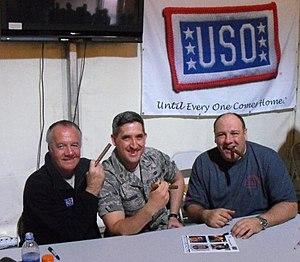
James Gandolfini, créditée sous son nom de naissance James Joseph Gandolfini, au début de sa carrière, né le 18 septembre 1961 à Westwood, dans le New Jersey, aux États-Unis, et mort le 19 juin 2013 à Rome, est un acteur et producteur américain.